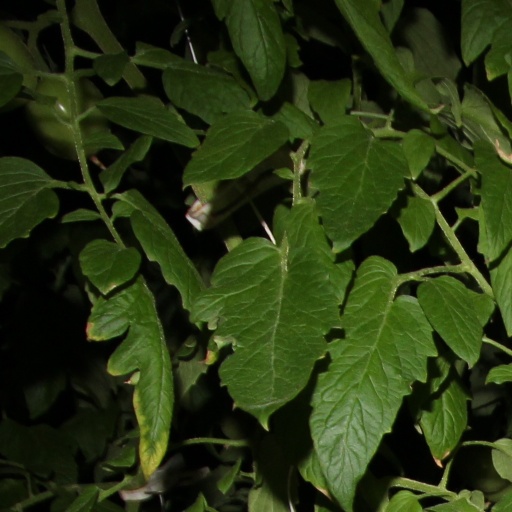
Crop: tomato